Marsha Blackburn

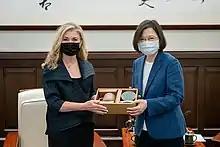
Blackburn meeting with President of Taiwan Tsai Ing-wen in Taipei, August 2022

For most of the campaign, polls showed the two candidates nearly tied. But after Brett Kavanaugh's Supreme Court confirmation hearings, Blackburn pulled ahead. Some believe the hearings mobilized Republican voters in the state, even though Democrats won the House. Blackburn won the election with 54.7% of the vote to Bredesen's 43.9%, an unexpectedly large margin. She carried all but three counties in the state (Davidson, Shelby, and Haywood), the most counties ever won in an open Senate election in Tennessee.